History of the location of the soul

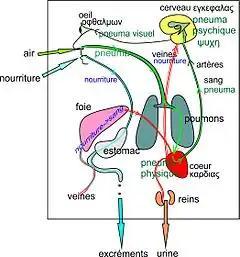
Galen's description of the body told through "pneuma" or what was understood to be the soul

The search for a hypothetical soul and its location have been a subject of much speculation throughout history. In early medicine and anatomy, the location of the soul was hypothesized to be located within the body. Aristotle and Plato understood the soul as an incorporeal form but closely related to the physical world. The Hippocratic Corpus chronicles the evolution of thought that the soul is located within the body and is manifested in diseased conditions. Later, Galen explicitly used Plato's description of the incorporeal soul to physical locations in the body. The logical in the brain, the spirited in the heart, and the appetitive in the liver. Da Vinci had a similar approach to Galen, locating the soul, or , as well as the (intellect) and (memory) in different ventricles of the brain. Today neuroscientists and other fields of science that deal with the body and the mind, such as psychology, bridge the gap between what is physical and what is incorporeal.